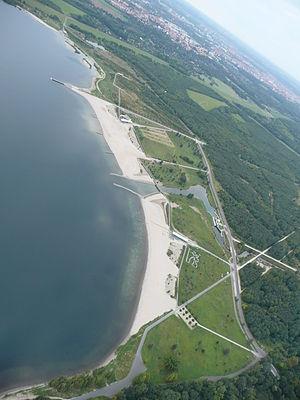
Le lac de Cospuden est un lac artificiel d'environ 10,5 km de circonférence situé au sud de Leipzig en Saxe. Il est souvent abrégé « Cossi » par les Lipsiens. Il fait partie de la région des lacs d'Allemagne centrale dans le bassin lipsien.